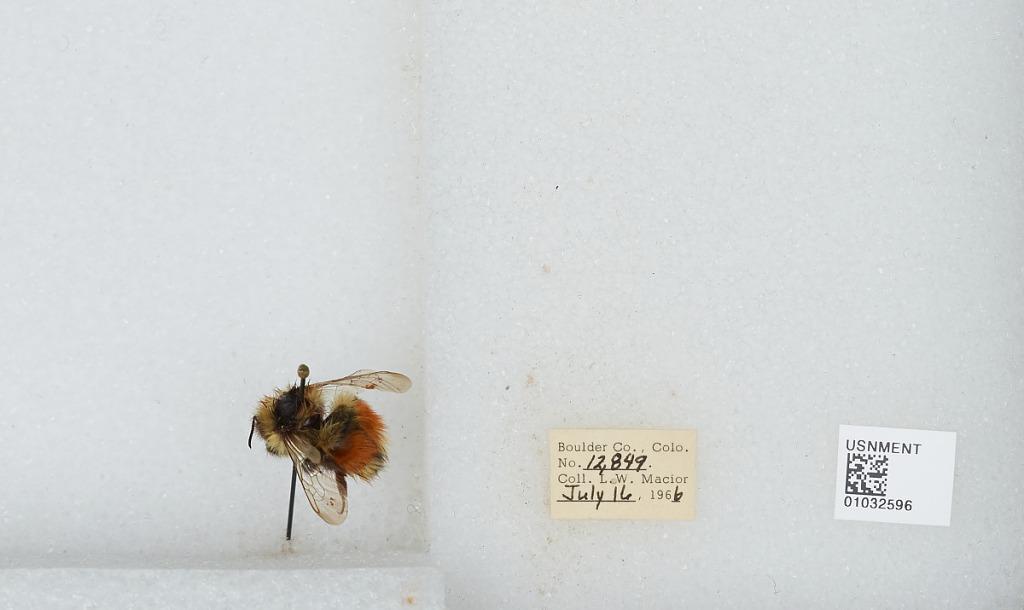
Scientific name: Bombus (Pyrobombus) sylvicola Kirby
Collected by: L. Macior
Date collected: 1966-7-16
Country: United States
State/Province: Colorado
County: Boulder
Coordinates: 40.0722, -105.584